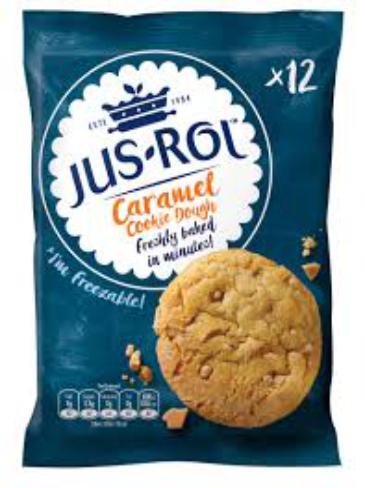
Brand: Jus-Rol
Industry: Food